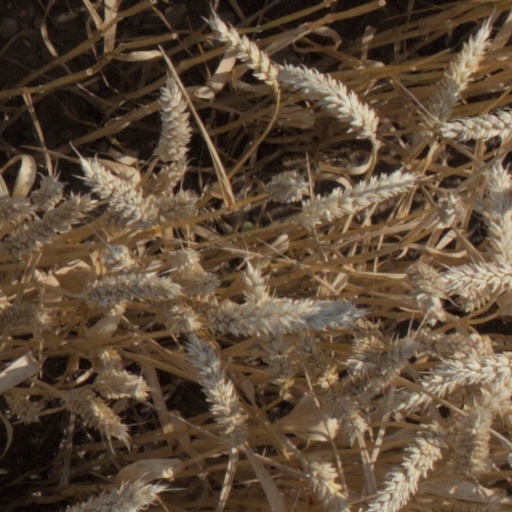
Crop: wheat